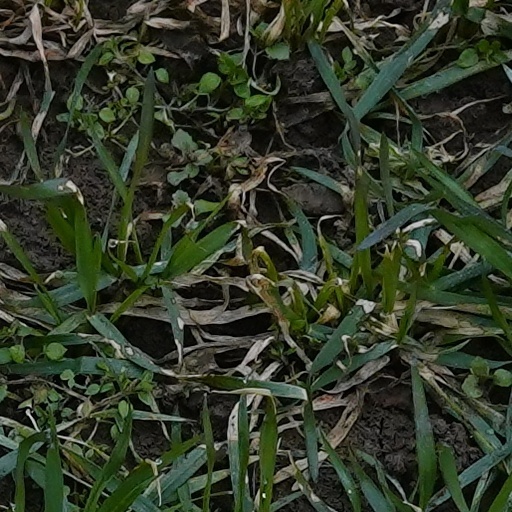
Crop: wheat